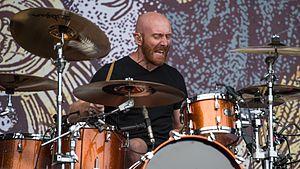
Cet article est une liste de batteurs de heavy metal, classés par ordre alphabétique. La première colonne comporte le nom des batteurs tandis que la seconde liste leur pays d'origine.